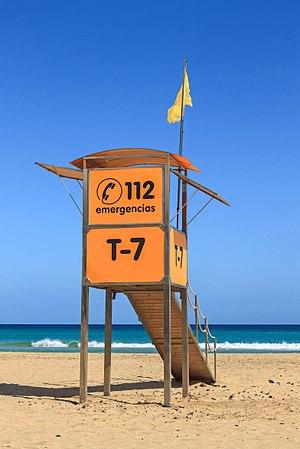
Le 112 est le numéro de téléphone réservé aux appels d’urgence et valide dans l’ensemble de l’Union européenne.